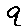
Label: 9